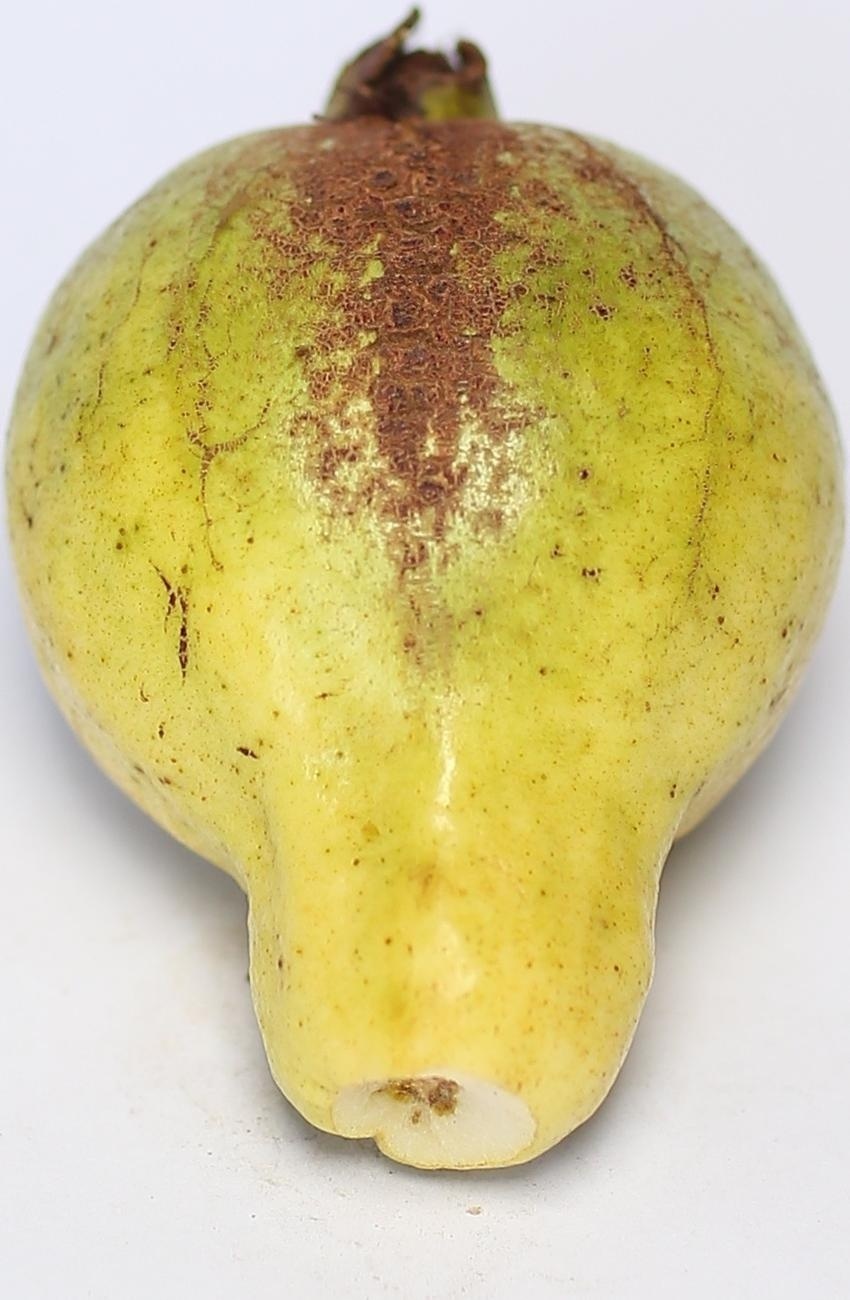
Maturity: mature-green
Variety: local-sindhi